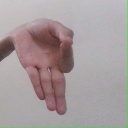
अक्षर: ज्ञ